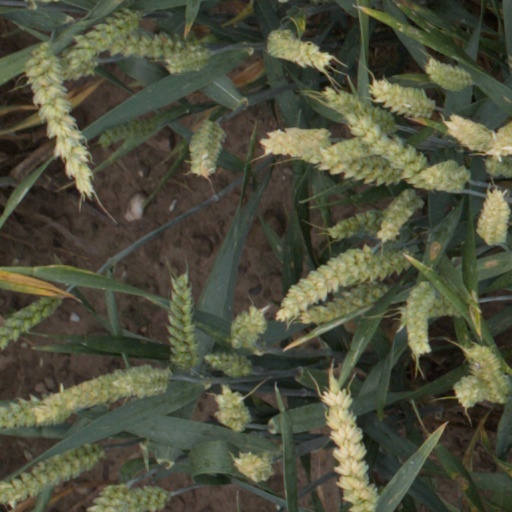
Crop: wheat